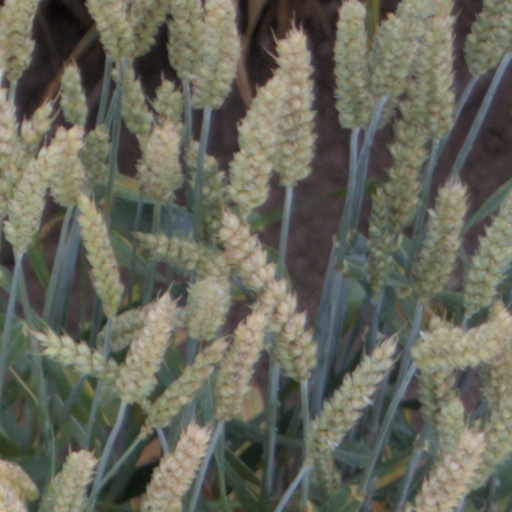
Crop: wheat